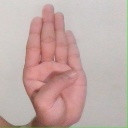
अक्षर: ब